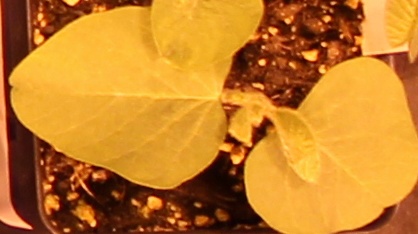
Label: Soybean